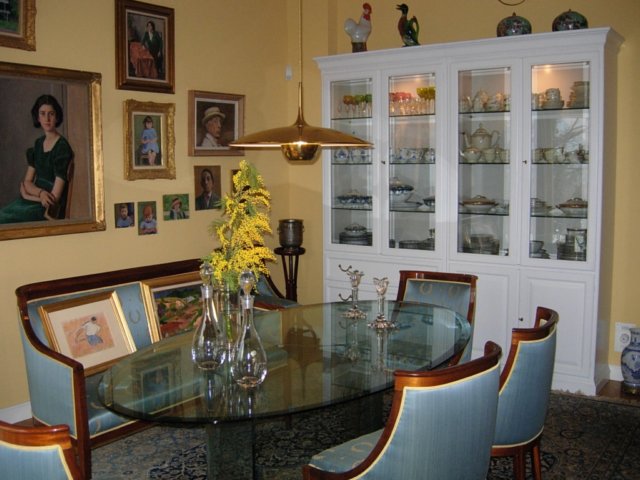
Room type: dining_room